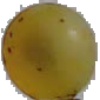
Label: Grape White 3